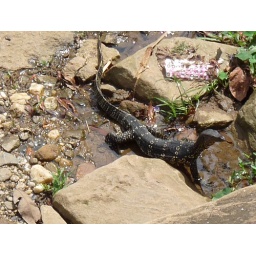
Water monitor by the river